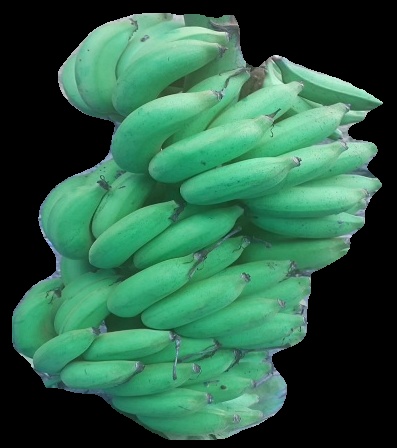
Variety: elakki-bale
Grade: grade2